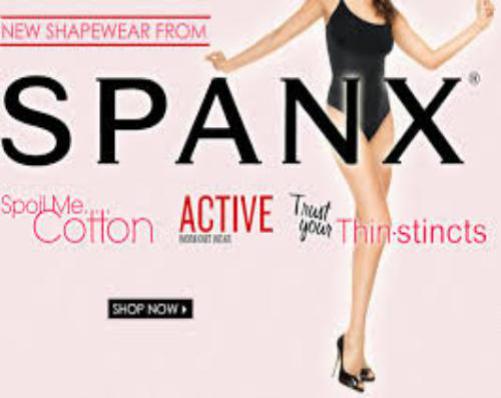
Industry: Clothes